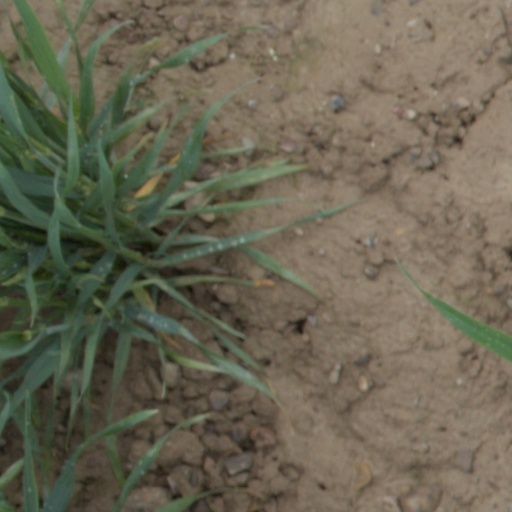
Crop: wheat